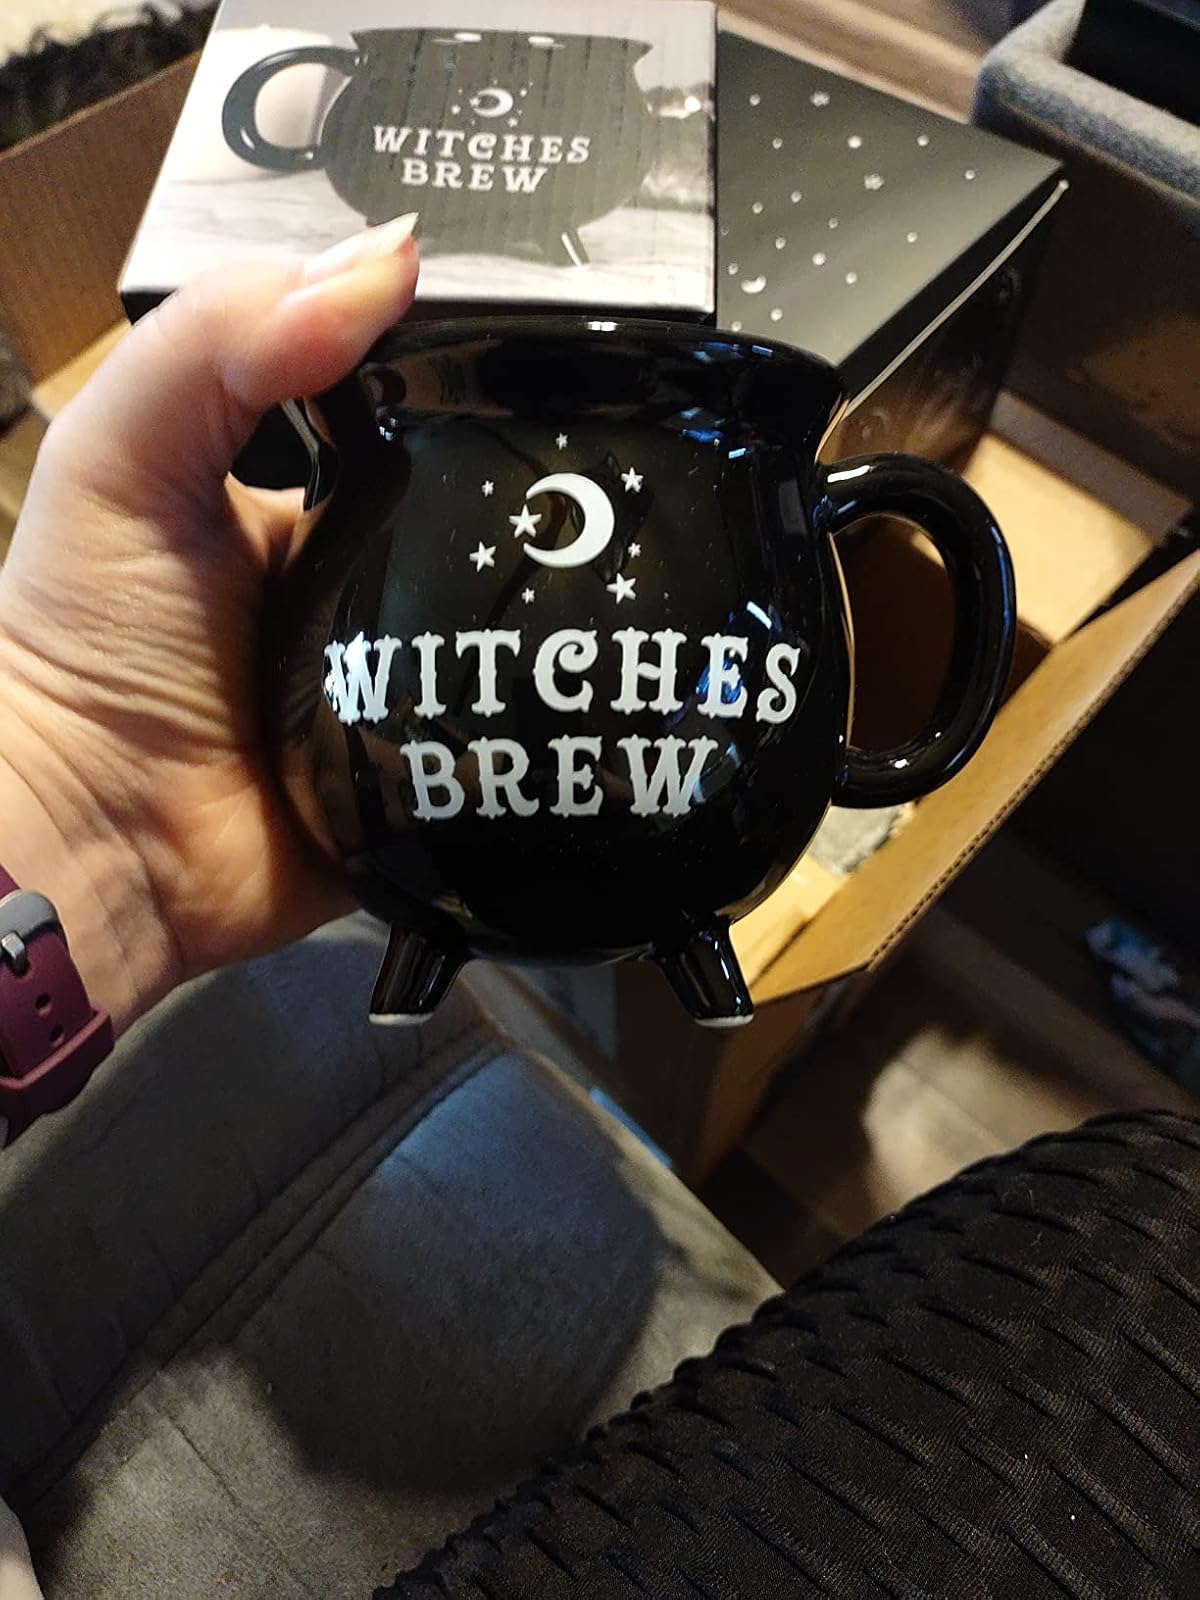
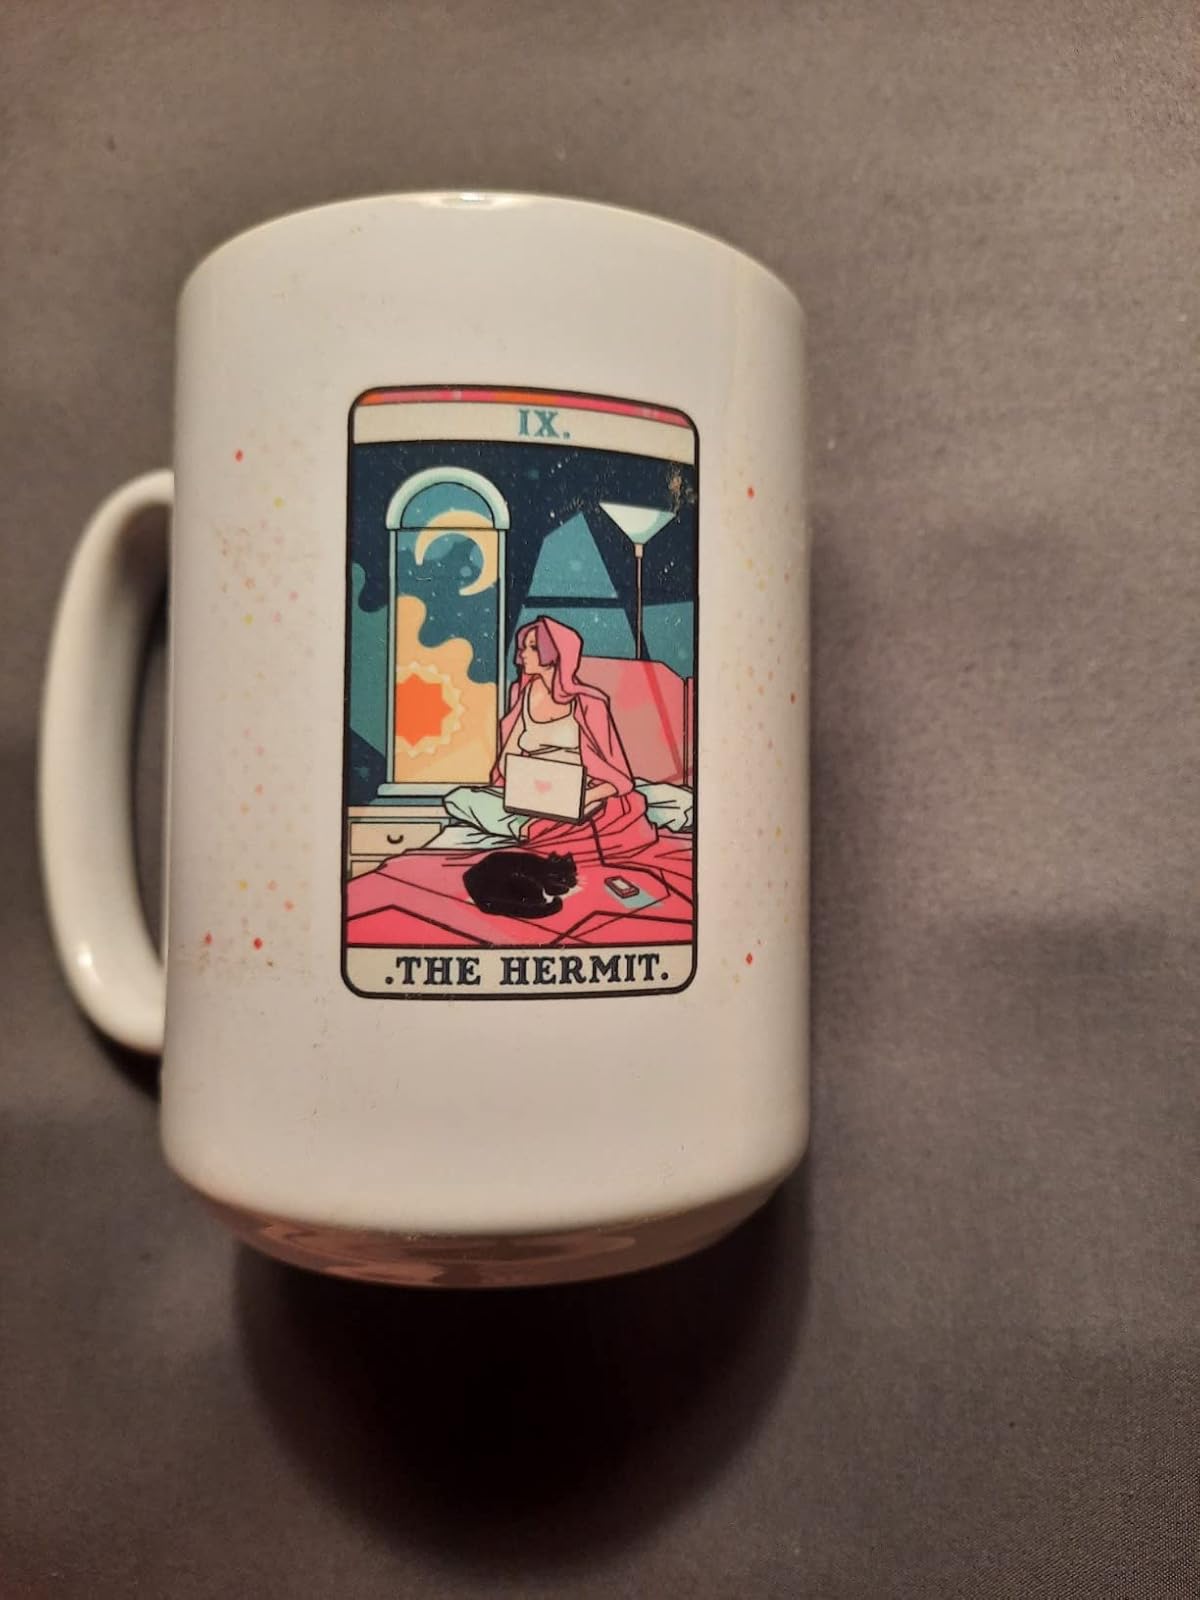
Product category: items_mug
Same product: no